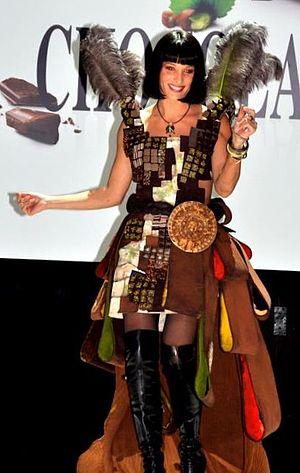
Erika Moulet au défilé de mode du salon du chocolat
Erika Moulet est une journaliste française née le 23 janvier 1982 à Verdun qui, après une carrière dans le journalisme télévisé, s’est tournée vers le divertissement.